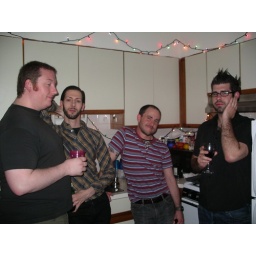
some of they boys in the kitchen